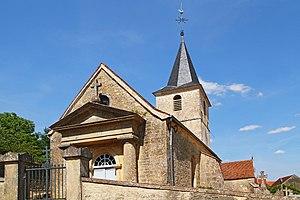
Église de la Nativité-de-la-Sainte-Vierge dans l'enclos paroissial de Meulson
Meulson est une commune française située dans le département de la Côte-d'Or en région Bourgogne-Franche-Comté.